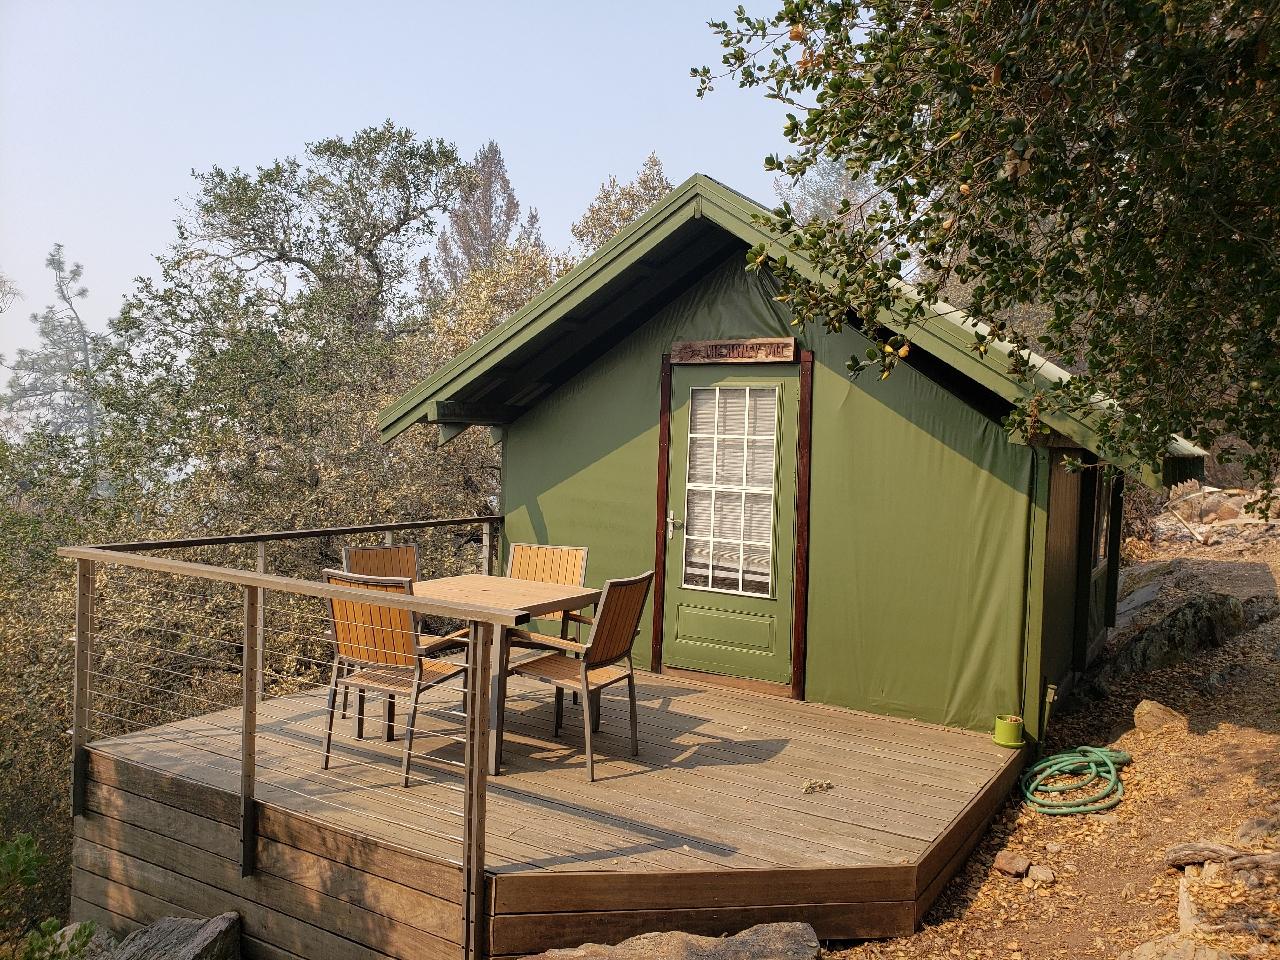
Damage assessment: no_damage